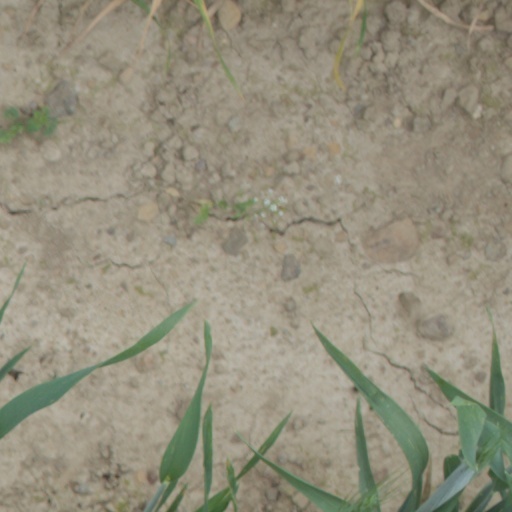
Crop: wheat